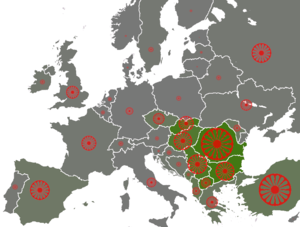
Romaer
Fordeling af romaer i Europa